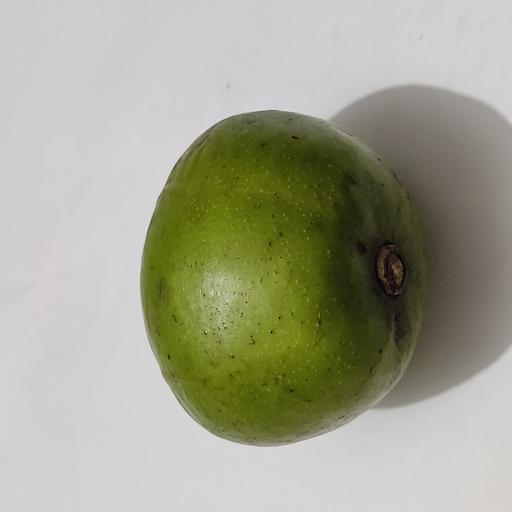
Crop type: Hog Plum